Doug Wickenheiser

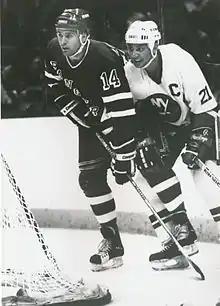
Wickenheiser playing for the New York Rangers in 1988

In August 1994, Wickenheiser had an epithelioid sarcoma (a rare form of cancer), which he had first noticed four years earlier, removed from his wrist. Three years later, in October 1997, the disease came back as lung cancer, at which point it was inoperable, then it got worse a year later when he was diagnosed with brain cancer. He died on January 12, 1999, at the age of 37 in St. Louis. His life story was remembered in the book "The Last Face Off: The Doug Wickenheiser Story" written in March 2000 by Ted Pepple, Wickenheiser's father-in-law. The Mid-States Club Hockey Association, the governing body for high school hockey in St. Louis, named their championship trophy for small school/second division teams in his honor.